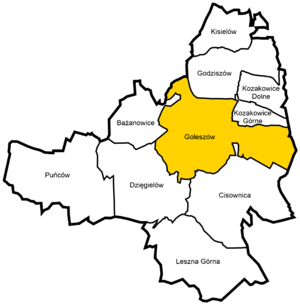
Goleszów est un village de la voïvodie de Silésie et du powiat de Cieszyn. Il est le siège de la gmina de Goleszów et comptait 4 045 habitants en 2008.